House at 161 Bosporous Avenue

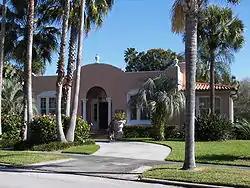

The House at 161 Bosporous Avenue is a historic home in the Davis Islands neighborhood of Tampa, Florida, United States. It is located at 161 Bosporous Avenue. On August 3, 1989, it was added to the U.S. National Register of Historic Places.